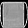
Label: Bag